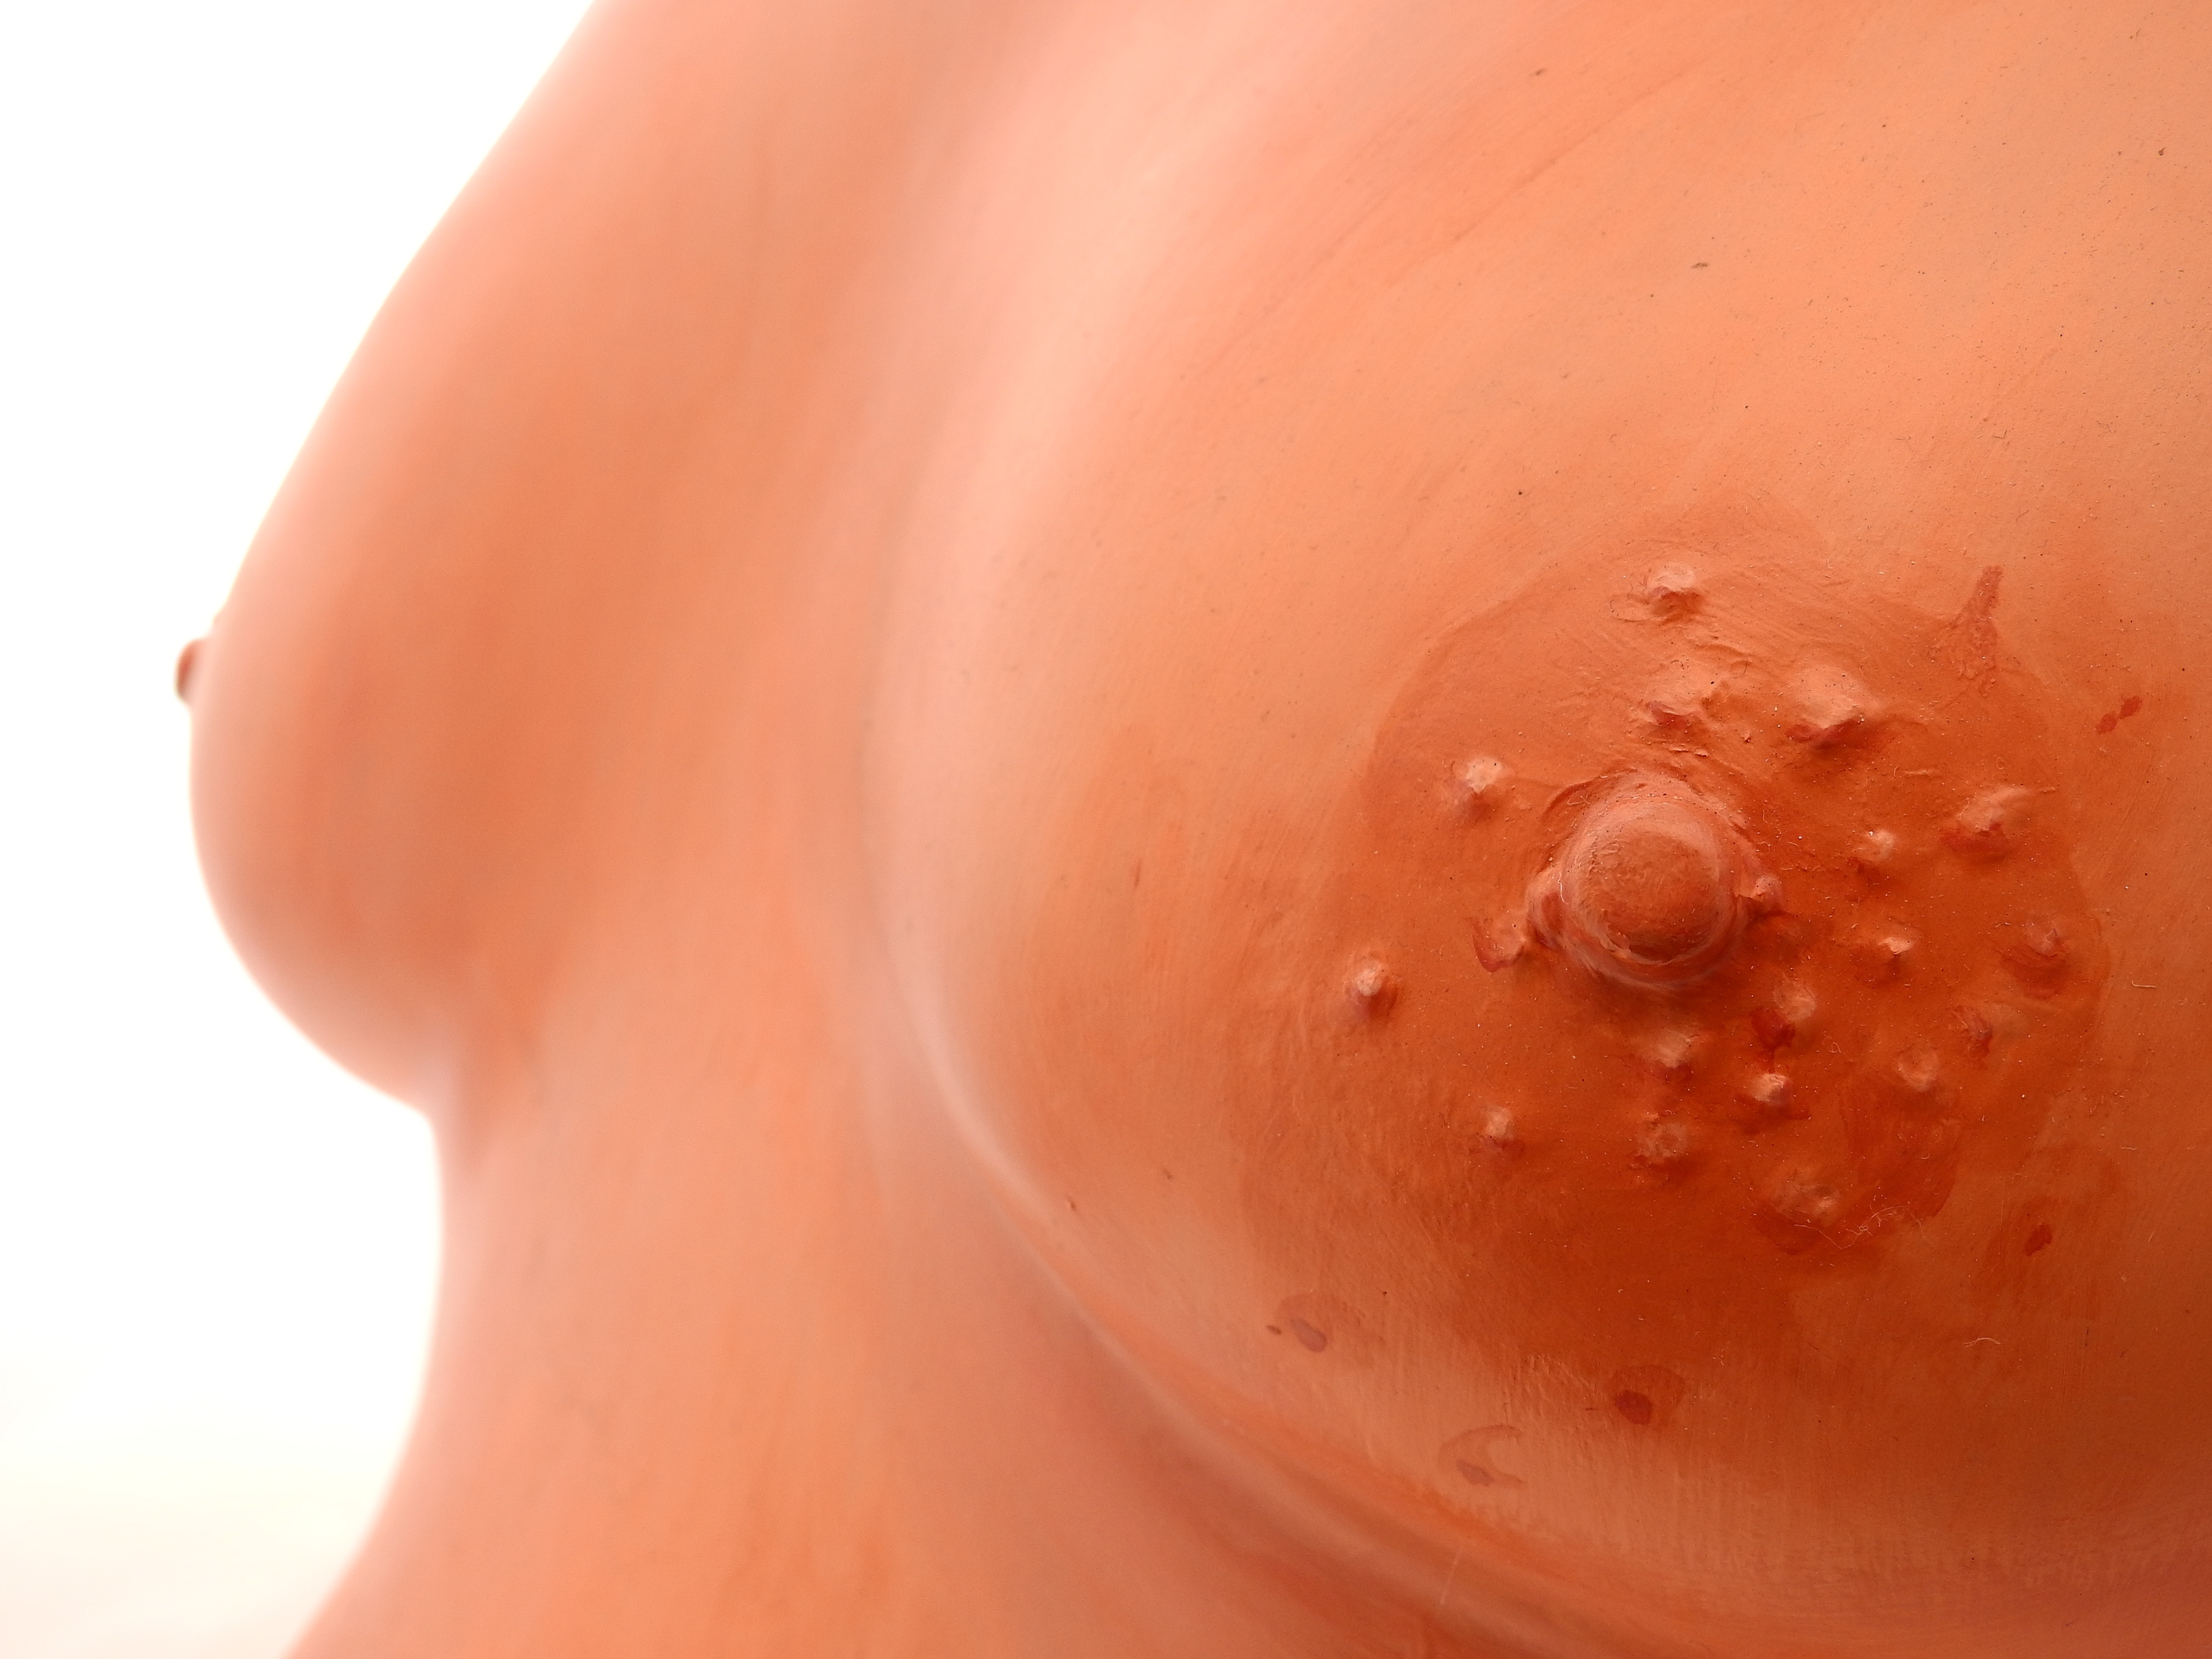
hand, woman, photography, statue, food, drink, craft, ear, lip, artwork, mouth, close up, human body, face, nose, art, eye, head, skin, bust, organ, naked, artists, breast, act, nipple, sculptor, macro photography, breasts, gypsum, reprint, sense, chalk figure, plaster cast